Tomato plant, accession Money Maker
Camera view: horizontal (90 deg, fisheye); turntable rotation: 330 degrees
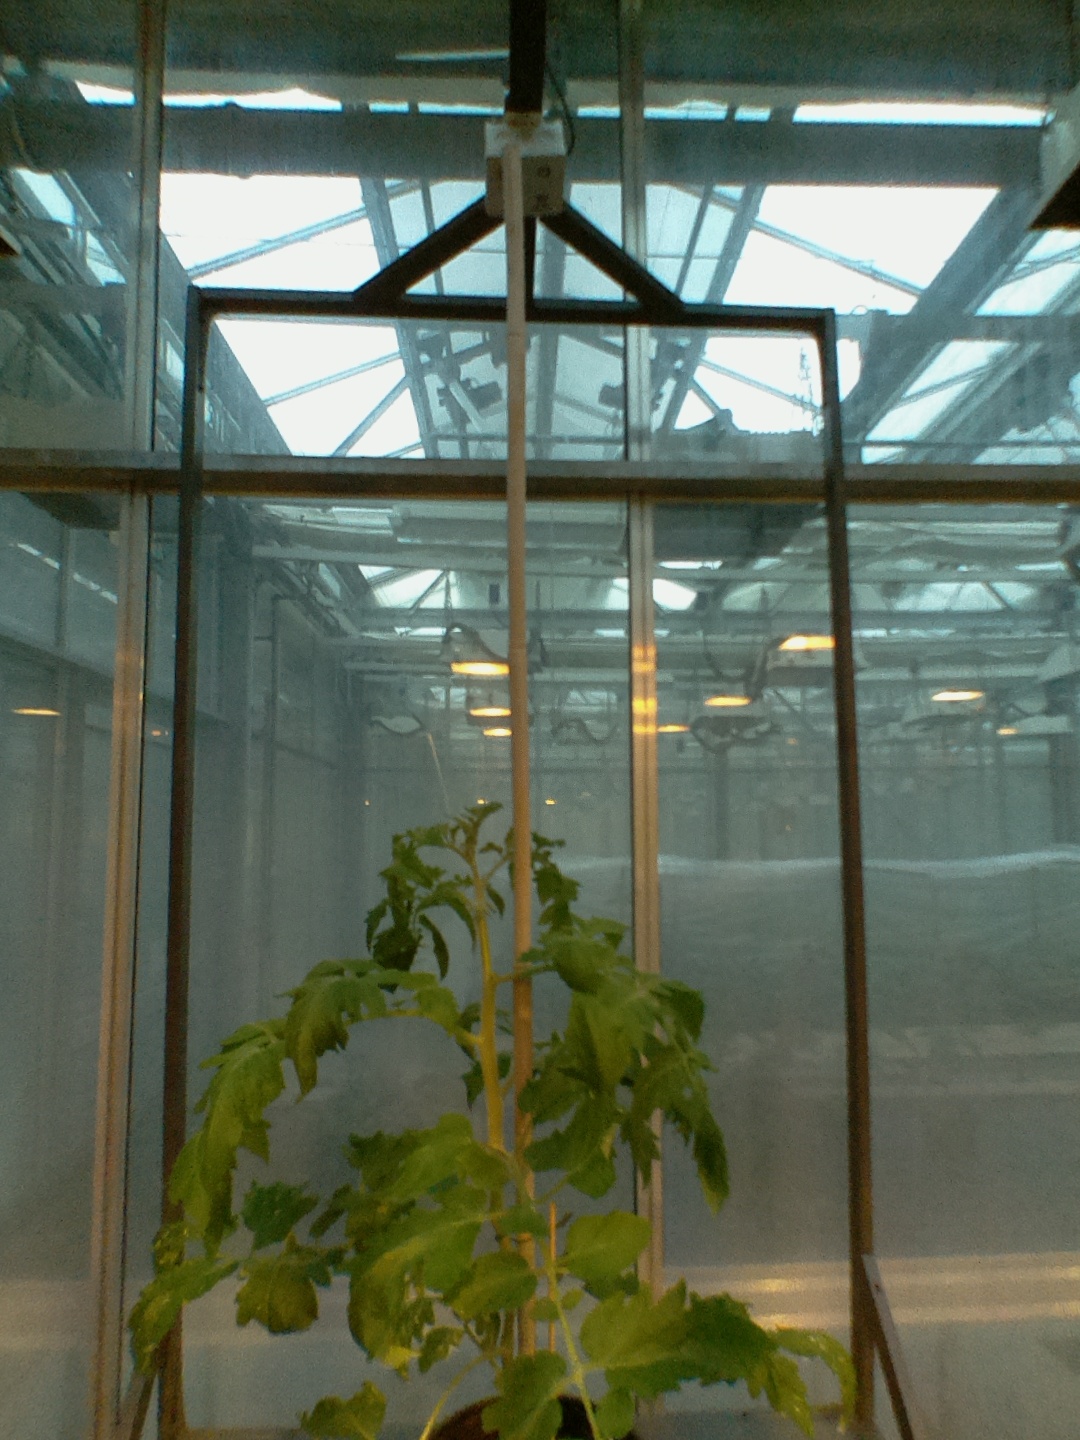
BBCH growth stage 52: 2 inflorescences visible